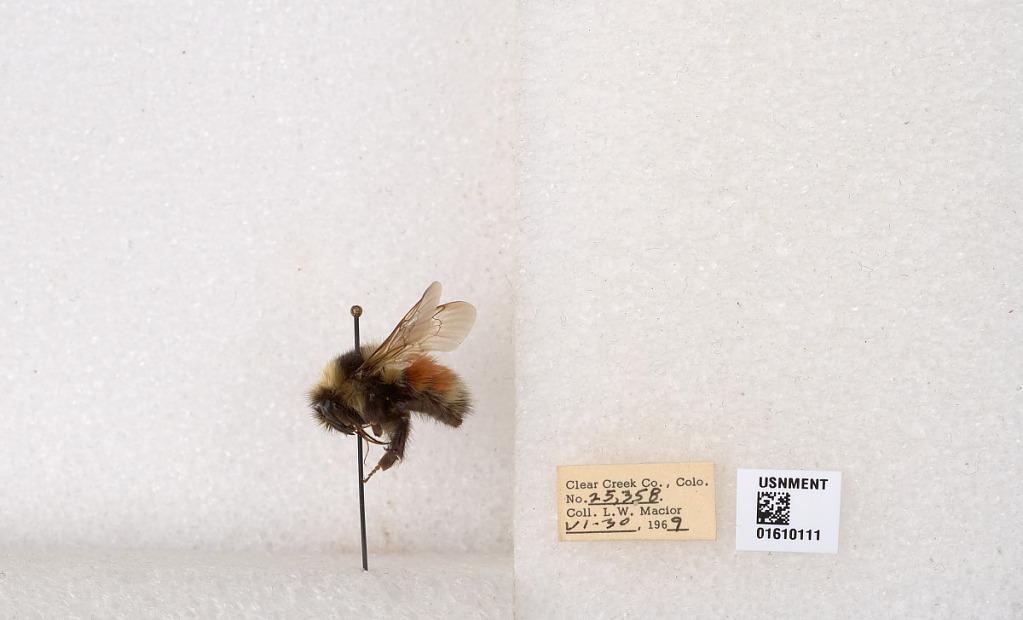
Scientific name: Bombus (Pyrobombus) sylvicola Kirby
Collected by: L. Macior
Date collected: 1969-6-30
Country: United States
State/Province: Colorado
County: Clear Creek
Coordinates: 39.6891, -105.644